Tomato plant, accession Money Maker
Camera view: vertical (180 deg); turntable rotation: 120 degrees
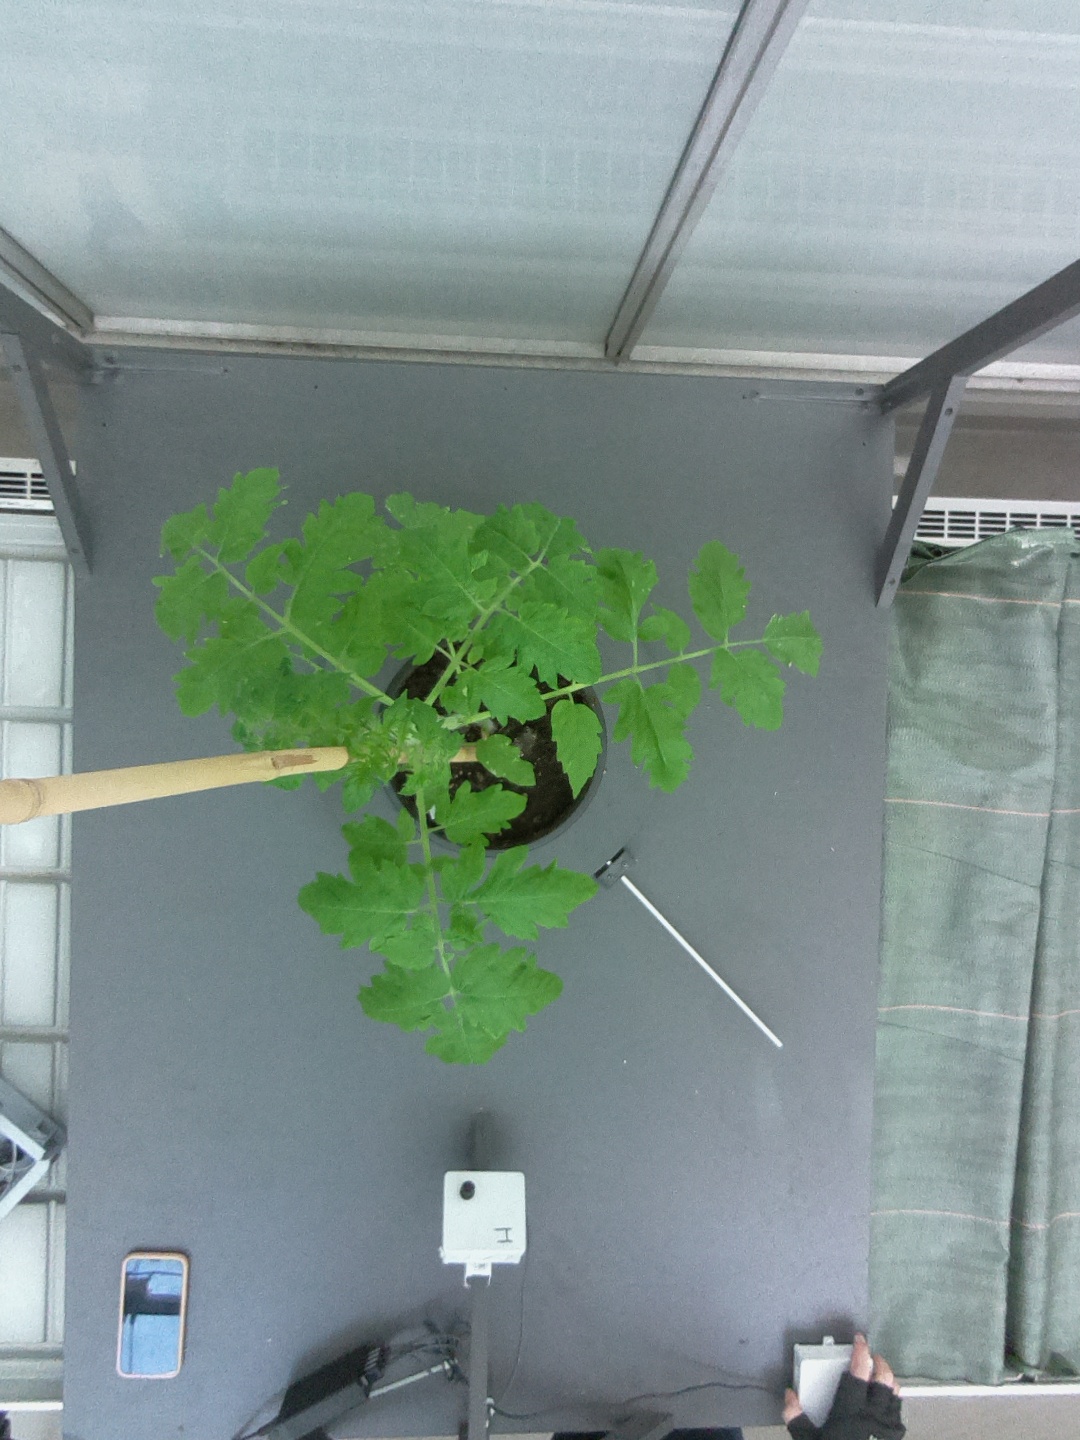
BBCH growth stage 13: 6 of true leaves visible